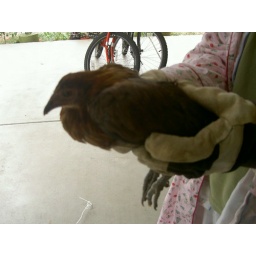
random chicken in the backyard!!  0_o  Eaten by a stupid animal 3 weeks later D=&amp;lt; RAWRRRR